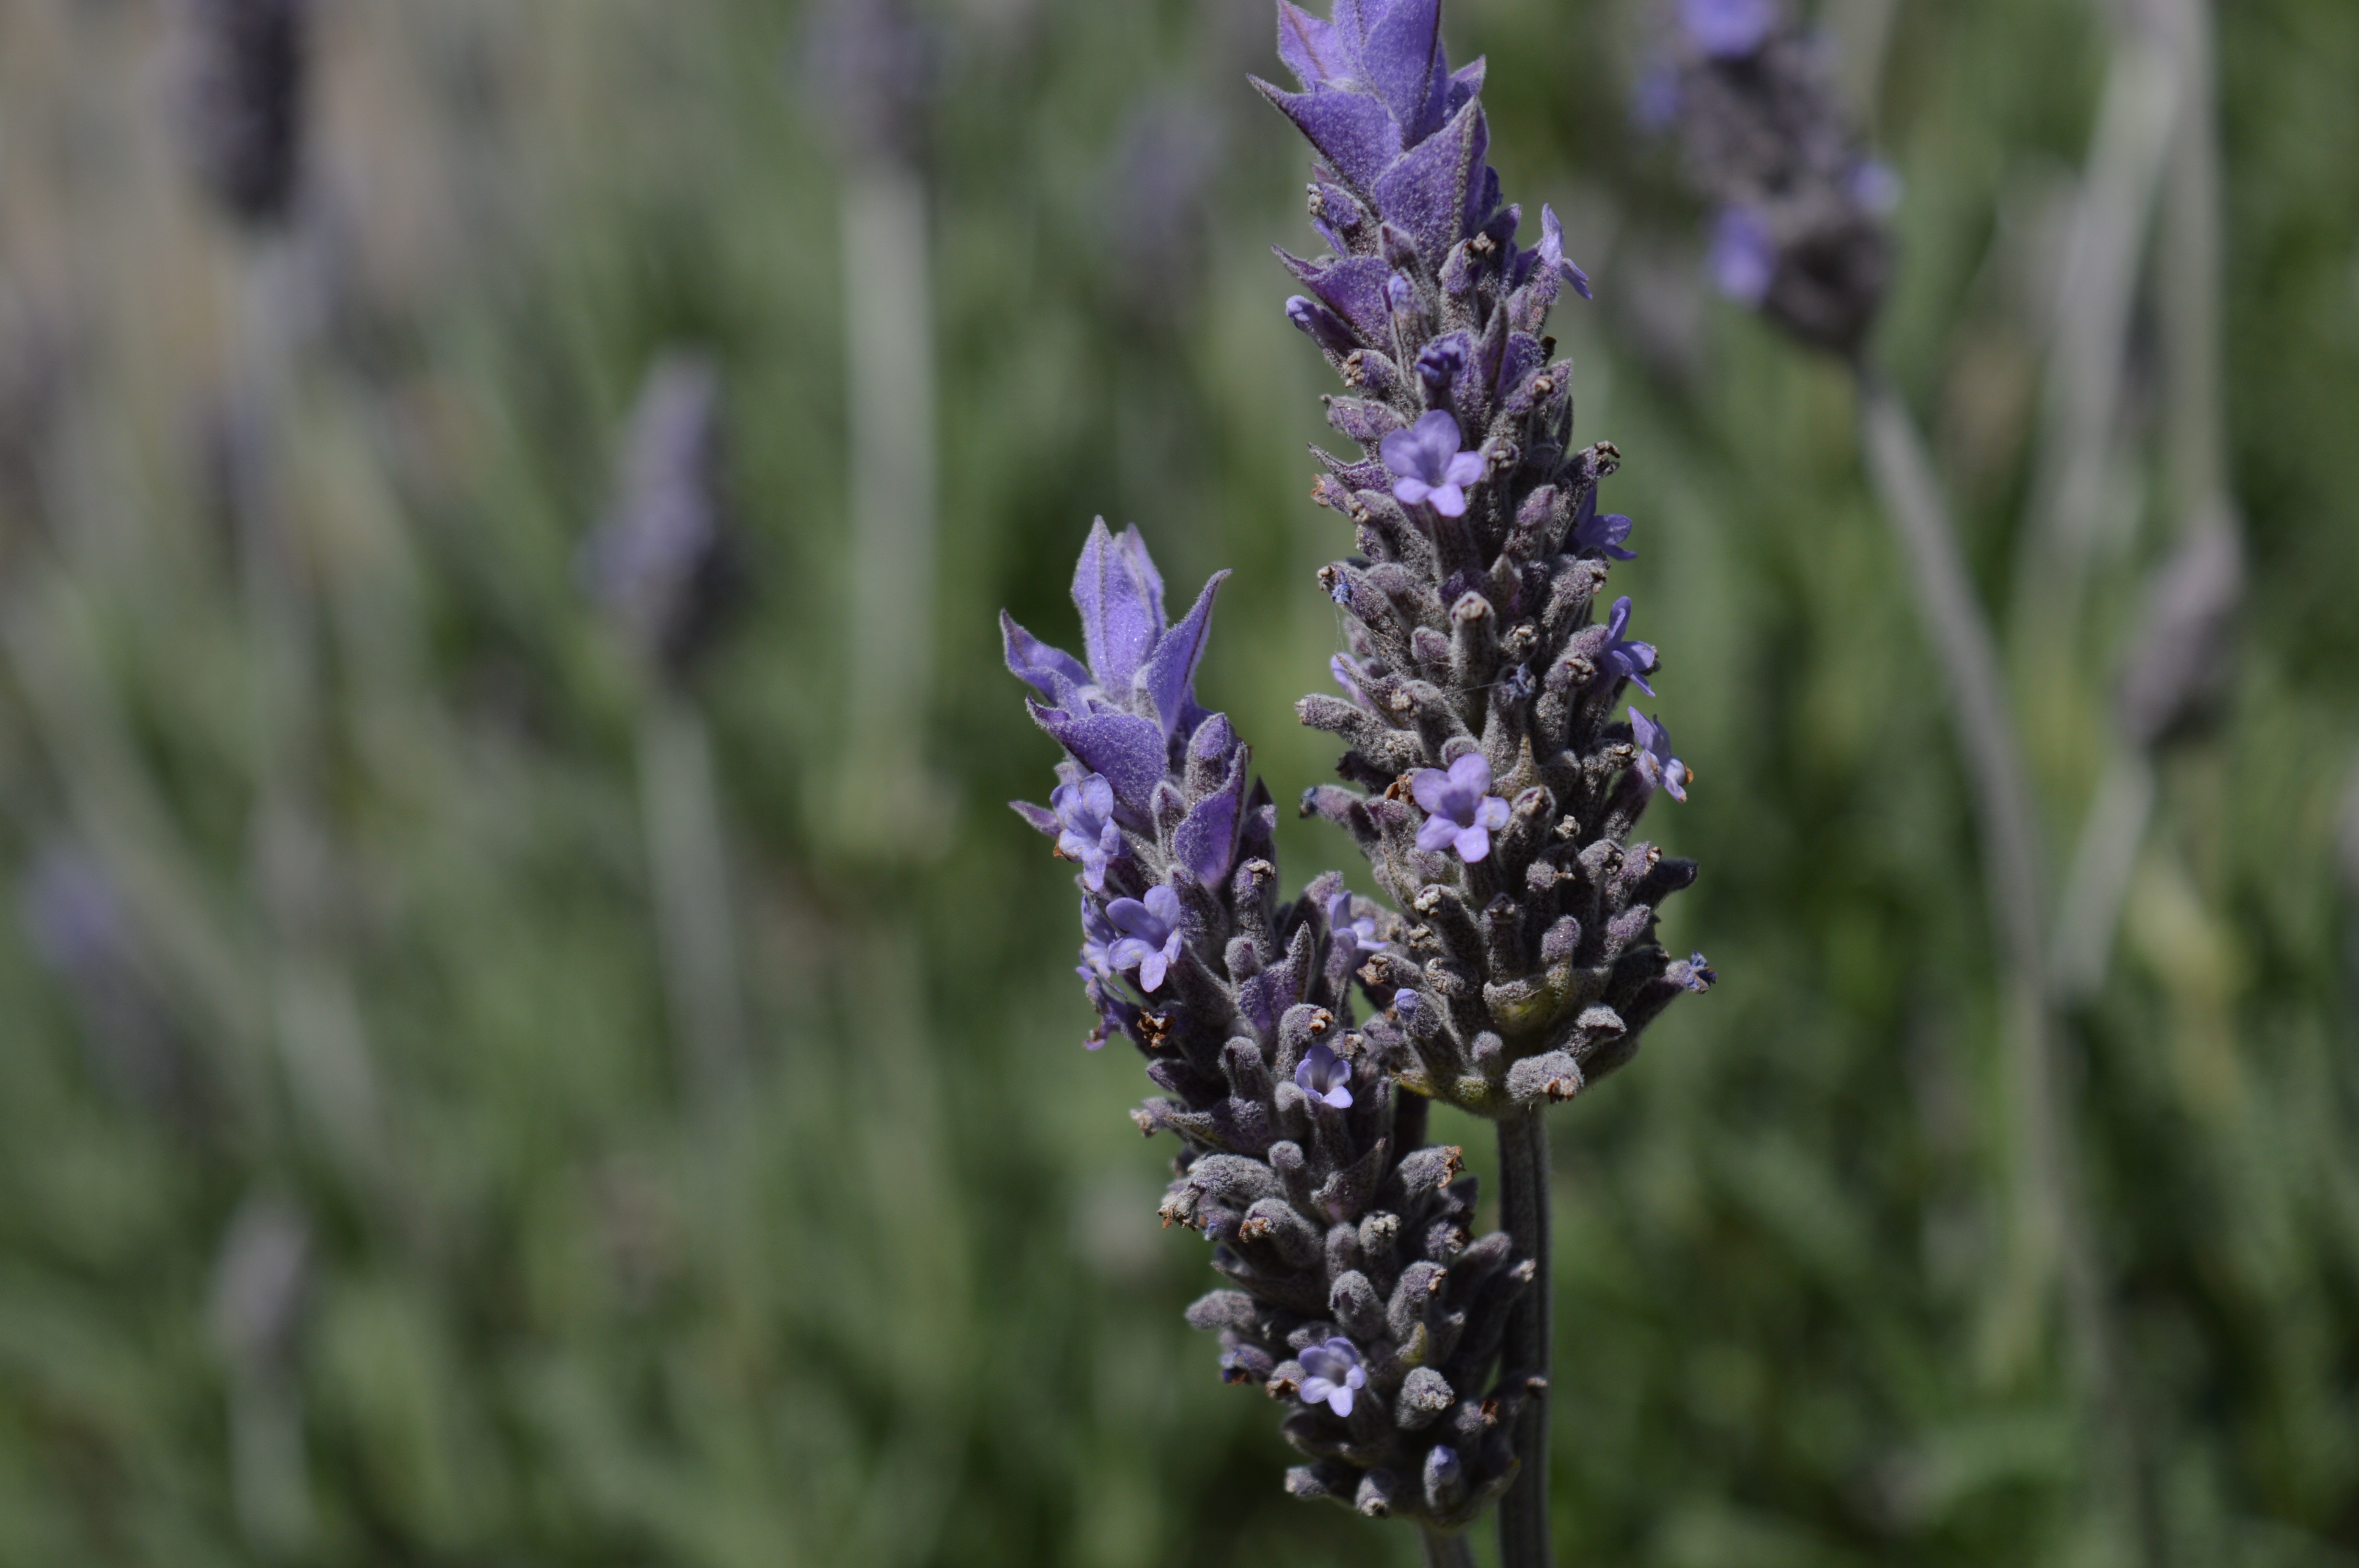
plant, flower, photo, herb, natural, botany, flora, lavender, wildflower, macro photography, flowering plant, grass family, land plant, english lavender, french lavender, dactylorhiza praetermissa